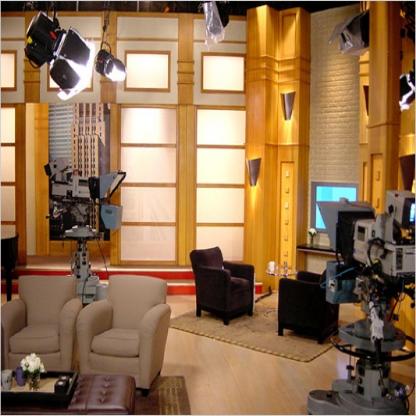
Scene: Indoor